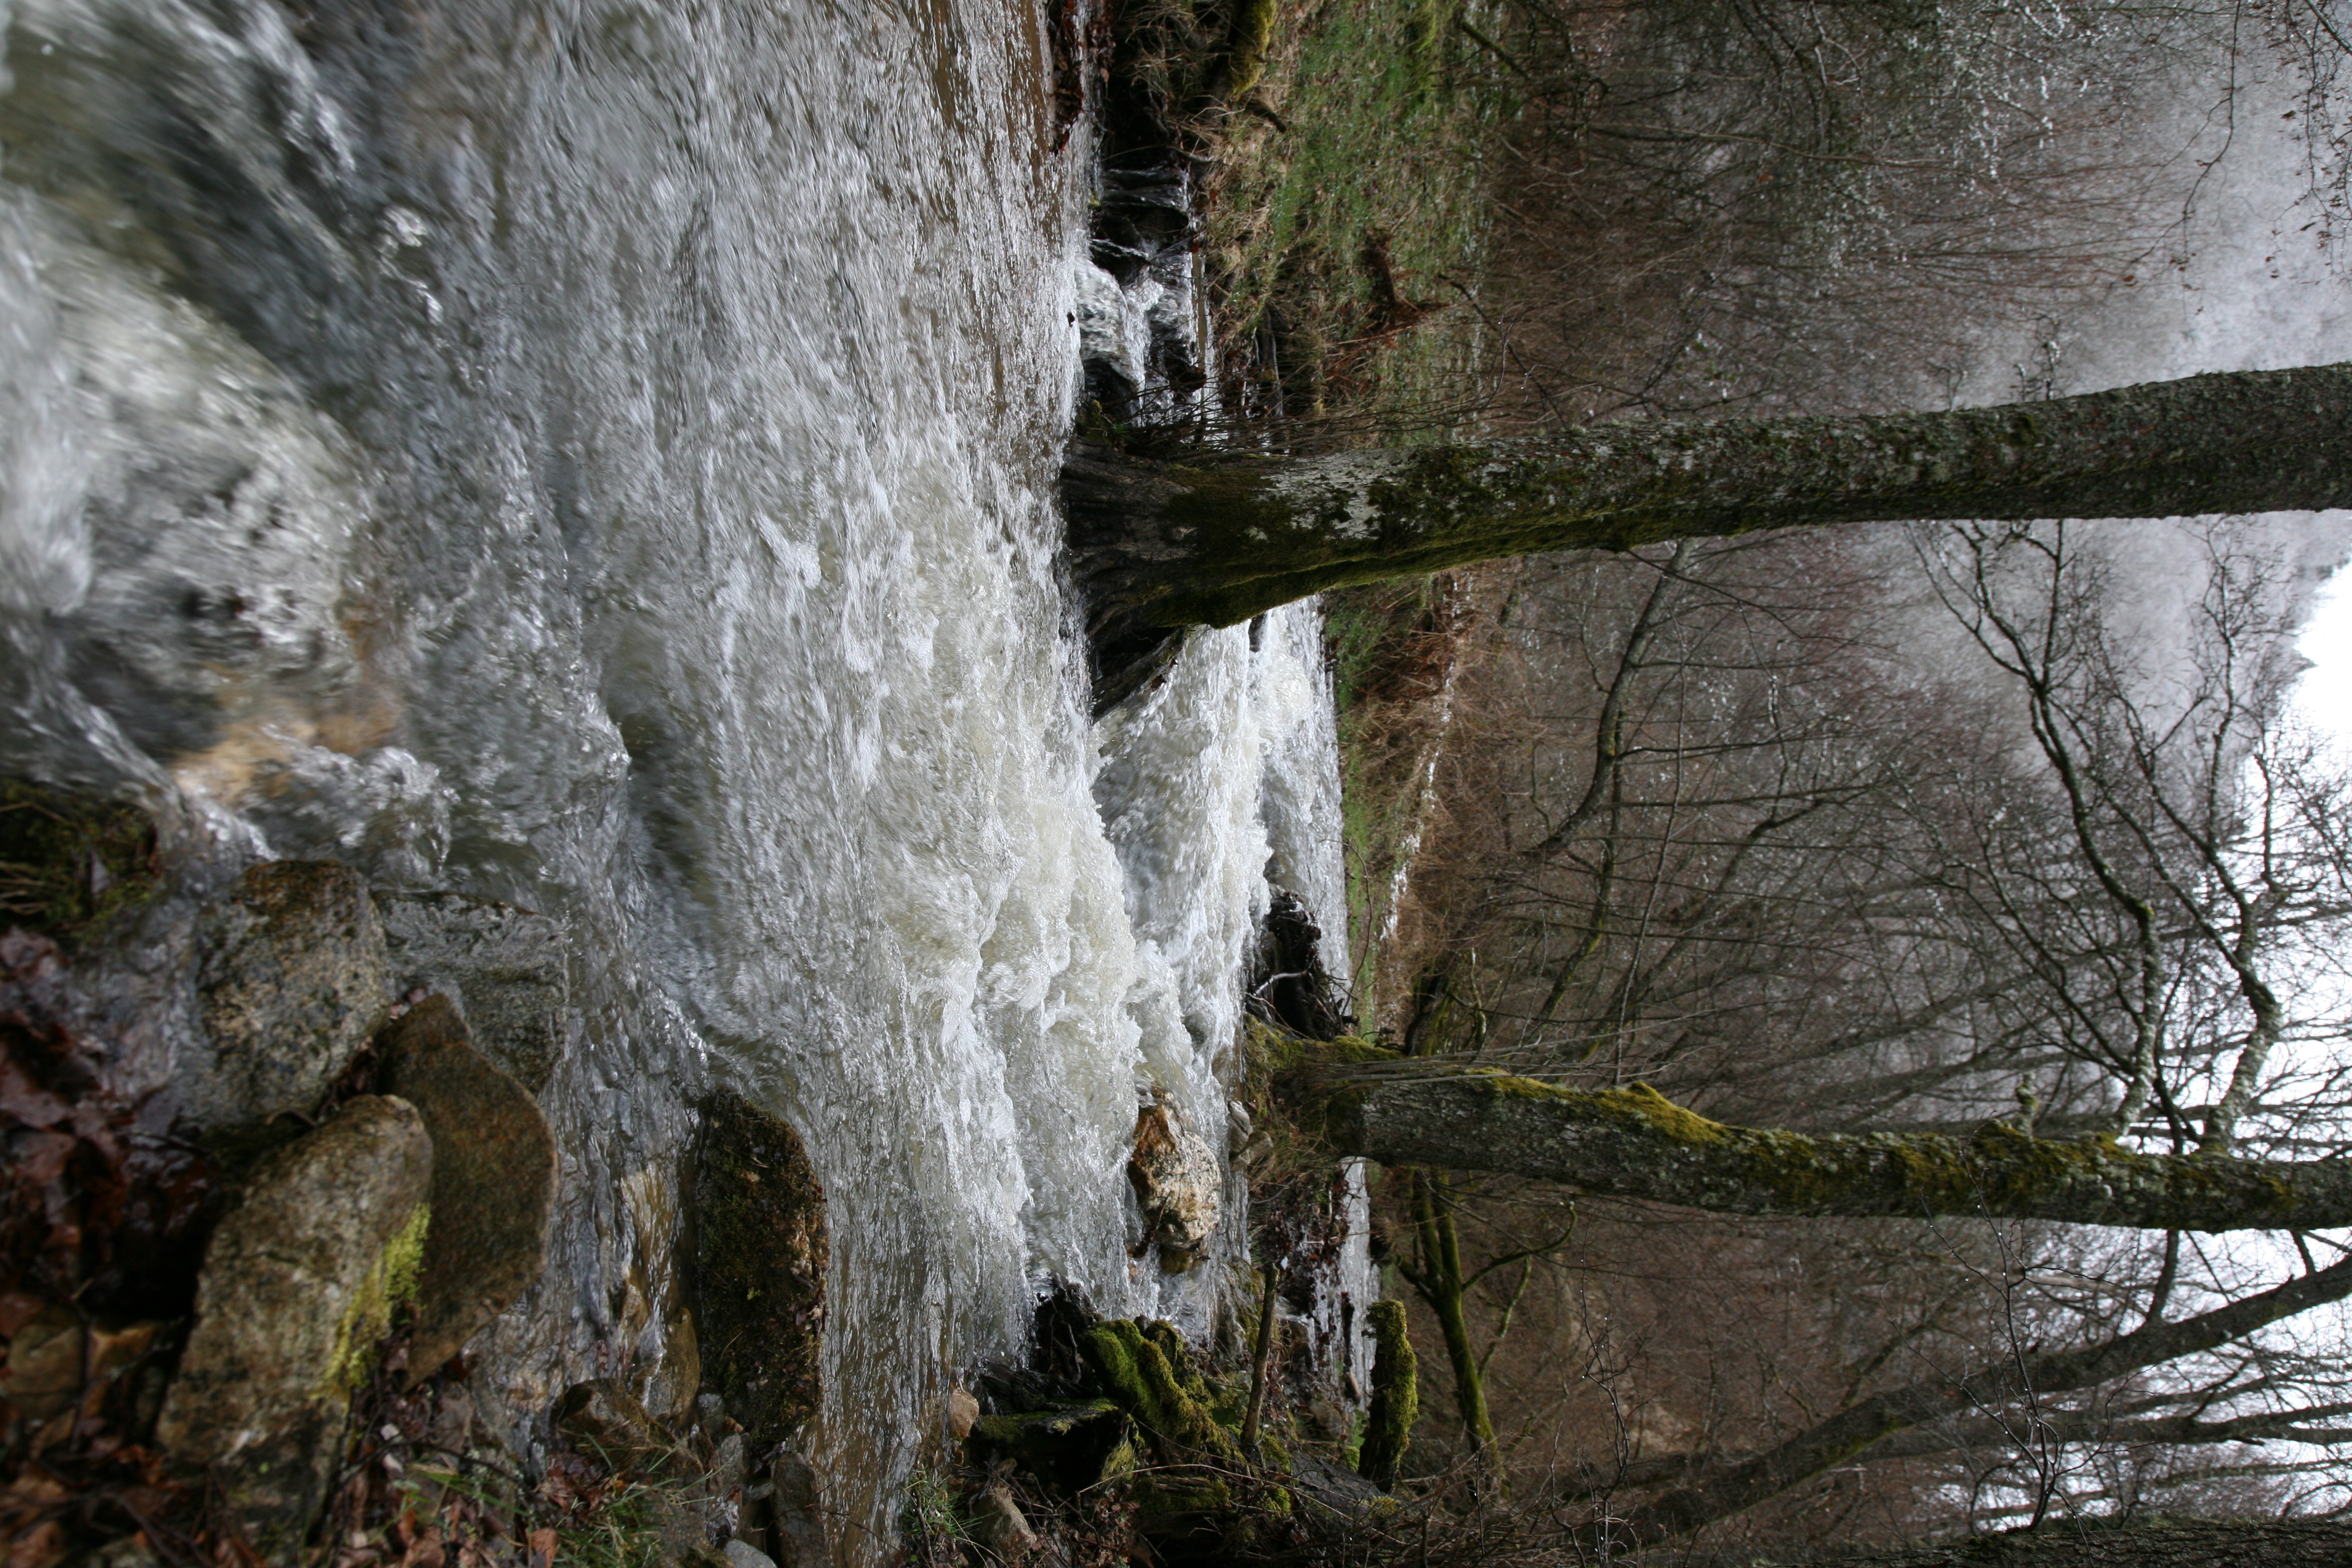
landscape, tree, water, nature, forest, rock, waterfall, creek, wilderness, mountain, trail, leaf, river, valley, france, stream, autumn, rapid, season, body of water, auvergne, hiver, ravine, arbre, rio, torrent, woodland, fluss, habitat, foret, rivier, water feature, riviere, watercourse, cantal, landform, vall e, truy re, state park, natural environment, geographical feature